Normandie Hotel

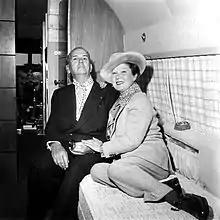
A black and white photograph of husband and wife Félix Bénitez Rexach and Lucienne D'Hotelle, seated on a bench inside their private airplane; Bénitez Rexach is wearing a dark pinstriped double-breasted suit finished with a spotted cravat and is reclining slightly; D'Hotelle is wearing a light wool pantsuit and matching hat, cocked at an angle, and is seated on the same bench with her legs up, reclining into her husband.

The Normandie Hotel was the brainchild of Puerto Rican engineer Félix Benítez Rexach. He married the French singer in 1927 or 1928; reportedly, he built the hotel as a wedding present for his bride. He served as the president of the Escambron Development Company, which was incorporated in approximately 1943 to issue bonds to finance the completion of the hotel. Escambron owned and operated the hotel.